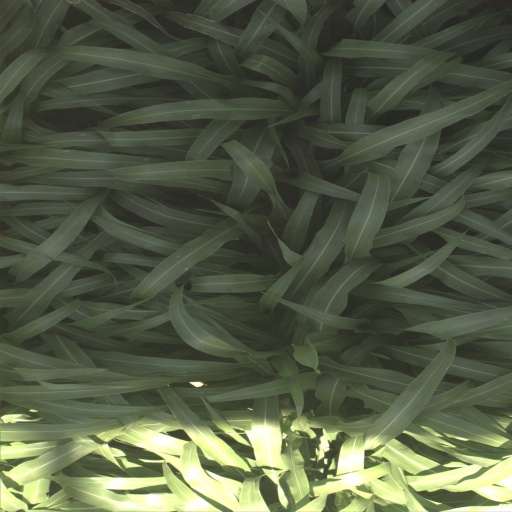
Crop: sorghum